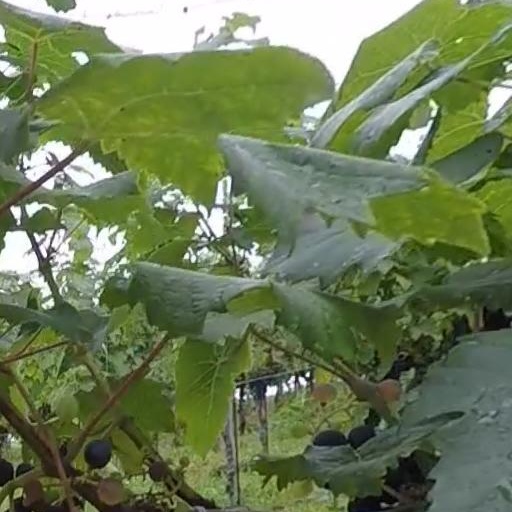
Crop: grape